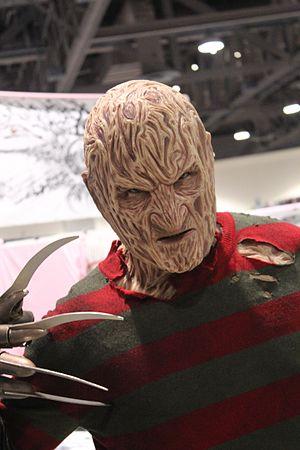
Vendredi 13 est une série de films d'horreur américains composée de douze films, de sous-genre slasher, d'une émission de télévision, de nombreux romans et autres bandes dessinées, de jeux vidéos ainsi que de plusieurs produits dérivés.
Le film d'horreur, ou film d'épouvante, est un genre cinématographique dont l'objectif est de créer un sentiment de peur, de répulsion ou d'angoisse chez le spectateur. Il est à dissocier du thriller et surtout du film fantastique, qui apporte une notion de surnaturel sans pour autant avoir pour but de provoquer la peur. Parmi les sous-genres, le slasher est l'un des plus reconnus avec des personnages de référence comme Freddy Krueger, Michael Myers ou encore Jason Voorhees. Ces films où l'histoire des personnages principaux importe peu sont construits autour d'un scénario uniquement destiné à expliciter la manière dont le boogeyman s'applique à tuer ses victimes. Les films impliquant des zombies, des vampires, des fantômes, des forces démoniaques ou encore des loups-garous comptent également parmi les classiques du genre.